The Master (2009 film)

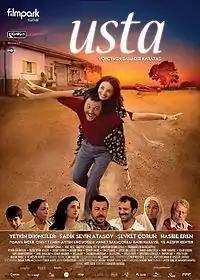
Theatrical poster

The Master is a 2009 Turkish drama film, directed by Bahadır Karataş, starring Yetkin Dikinciler as a small town car mechanic in who builds a small biplane in his backyard. The film, which went on nationwide general release across Turkey on , won a Best Supporting Actress nomination for Hasibe Eren at the 3rd Yeşilçam Awards.